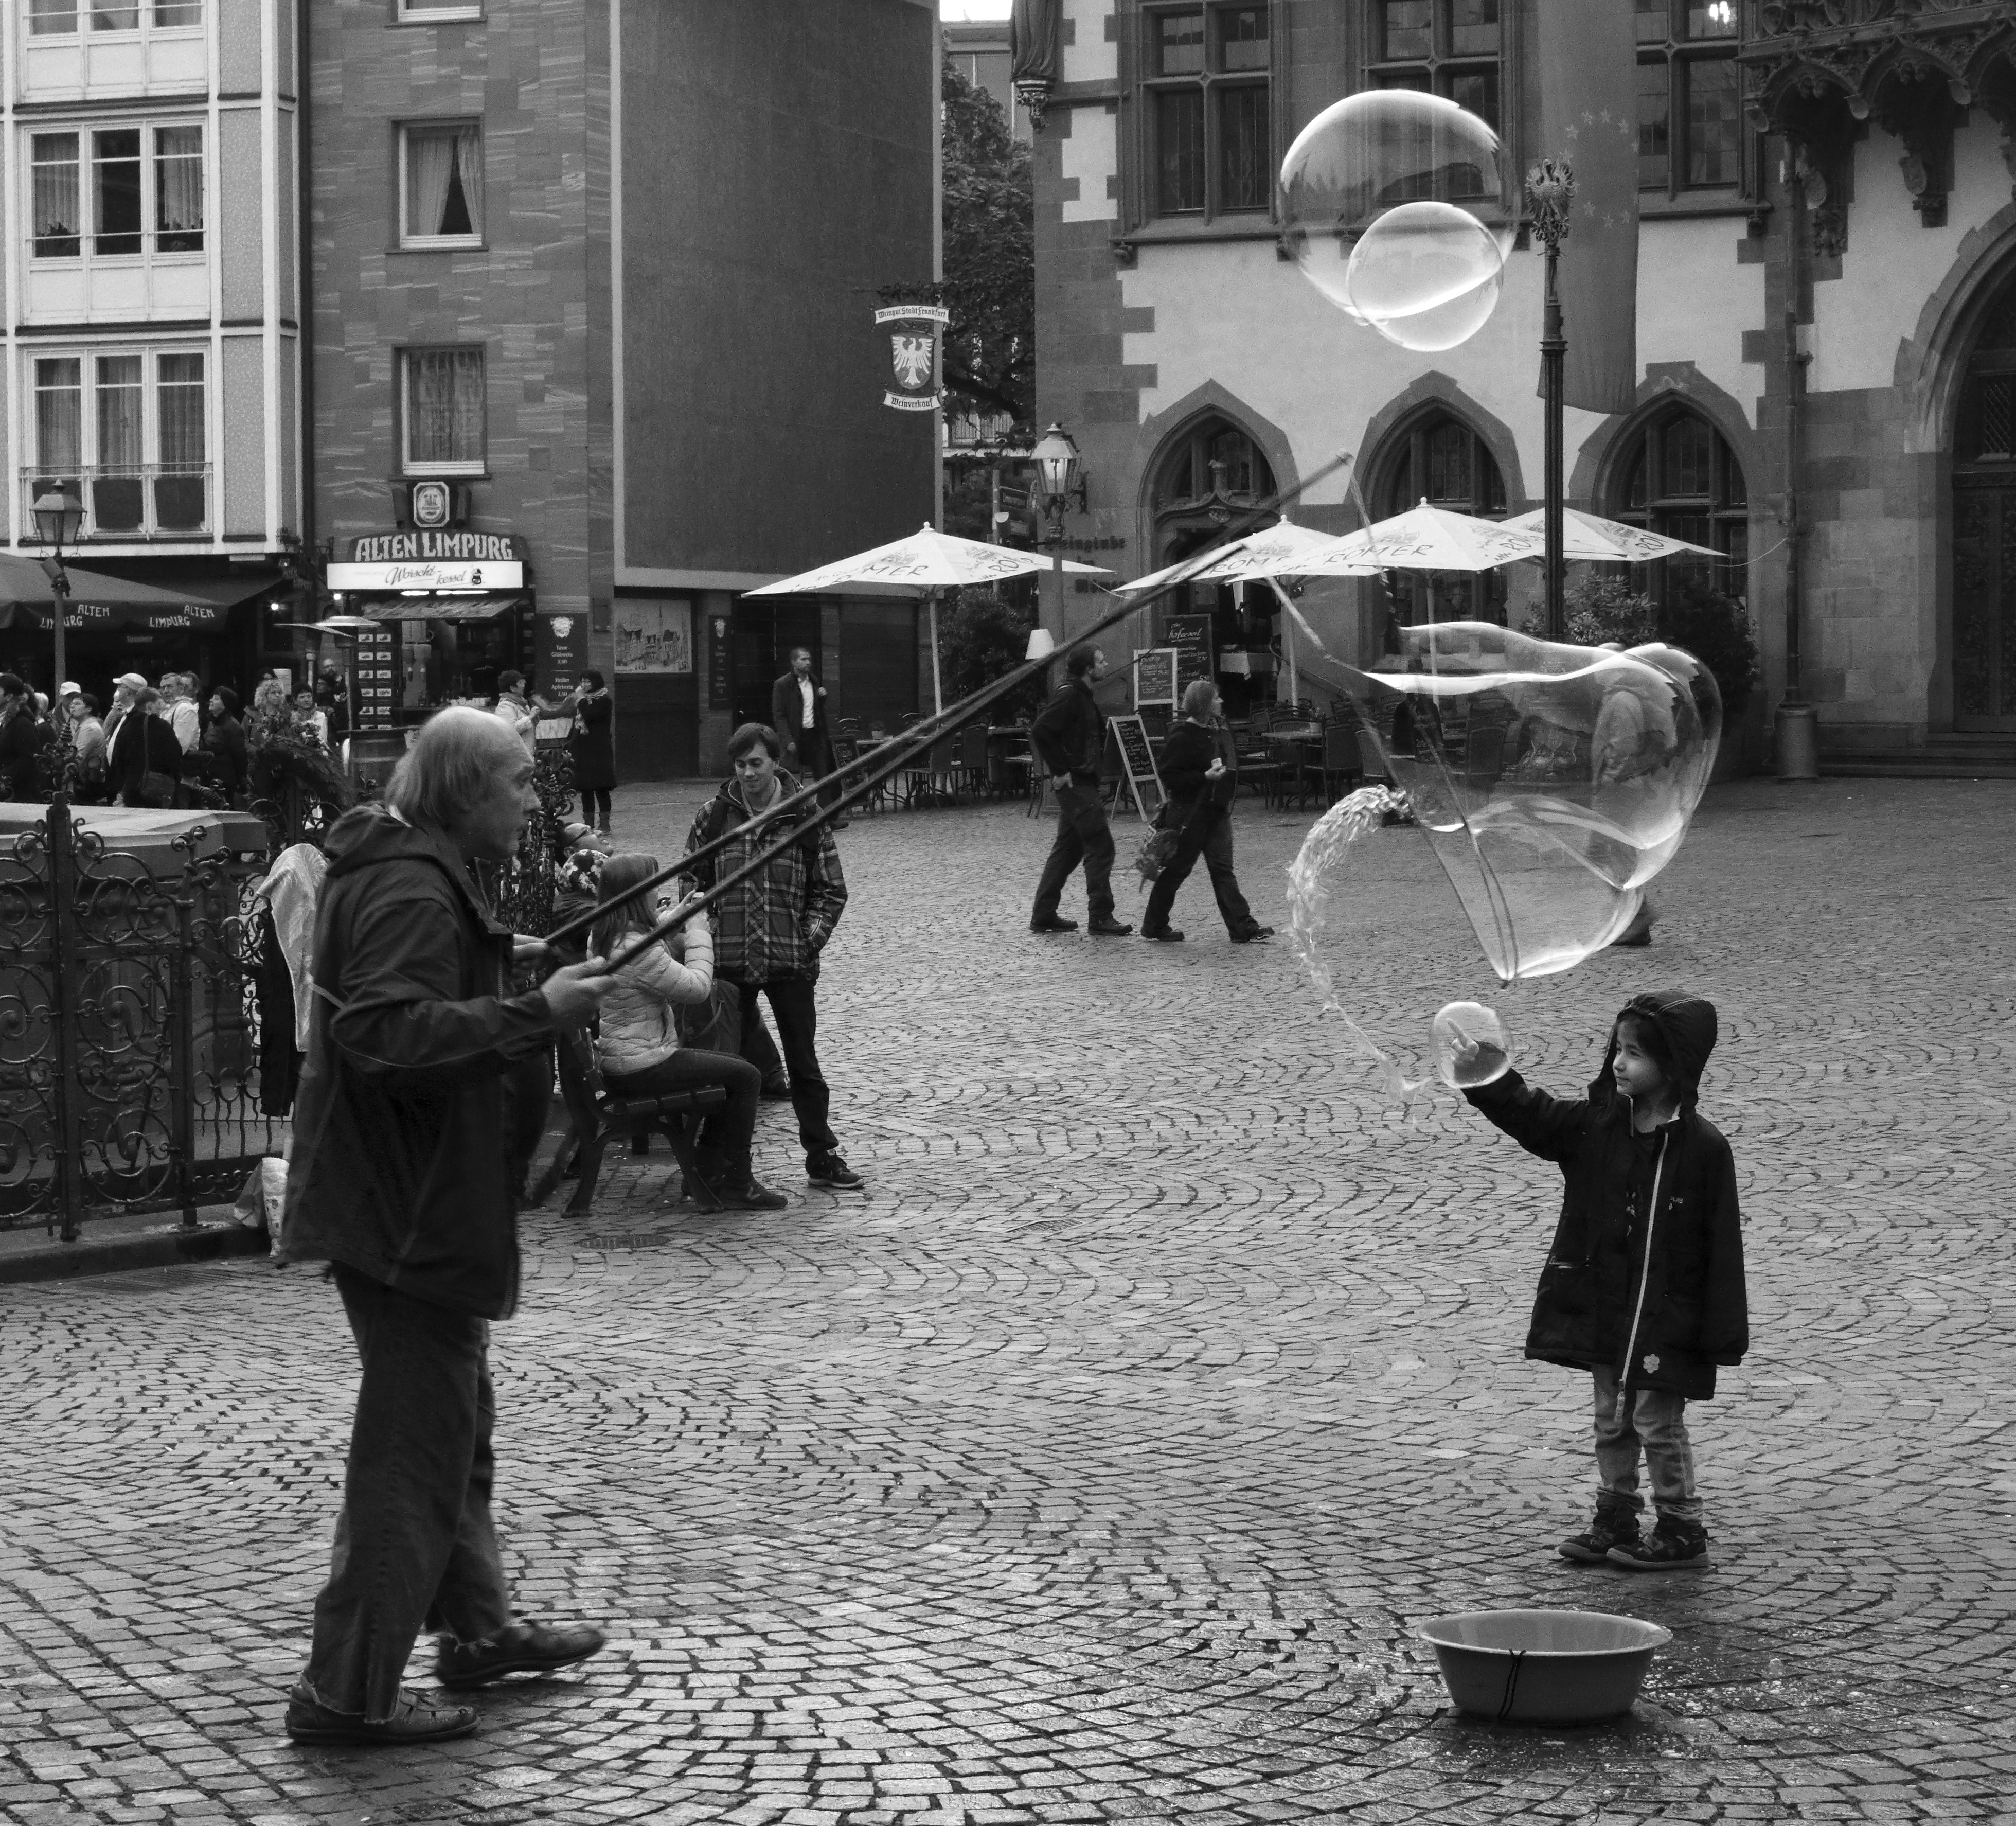
pedestrian, black and white, people, road, street, photography, city, child, black, monochrome, bw, blackandwhite, blackwhite, digital camera, infrastructure, photograph, streetart, germany, alemania, allemagne, sw, schwarzweiss, streetartist, schwarzweis, image, bubbles, streetscene, frankfurtmain, frankfurtammain, frankfurtam, frankfurtamain, germania, hesse, hassia, hessen, leute, strassenszene, frankfurt, schwarzweissfotografie, publicplace, ffentlicherplatz, schwarzweisfotografie, innenstadt, streetphotopgraphy, seifenblasen, strassenkunst, strassenk nstler, monochrome photography, film noir